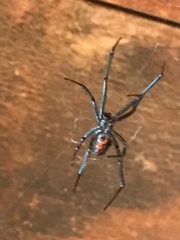
Species: Lactrodectus_hesperus